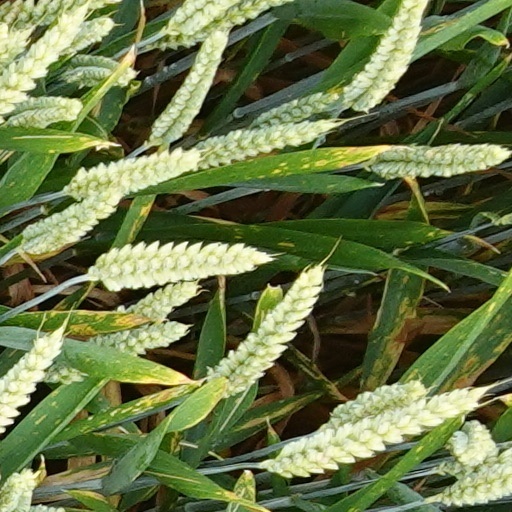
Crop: wheat